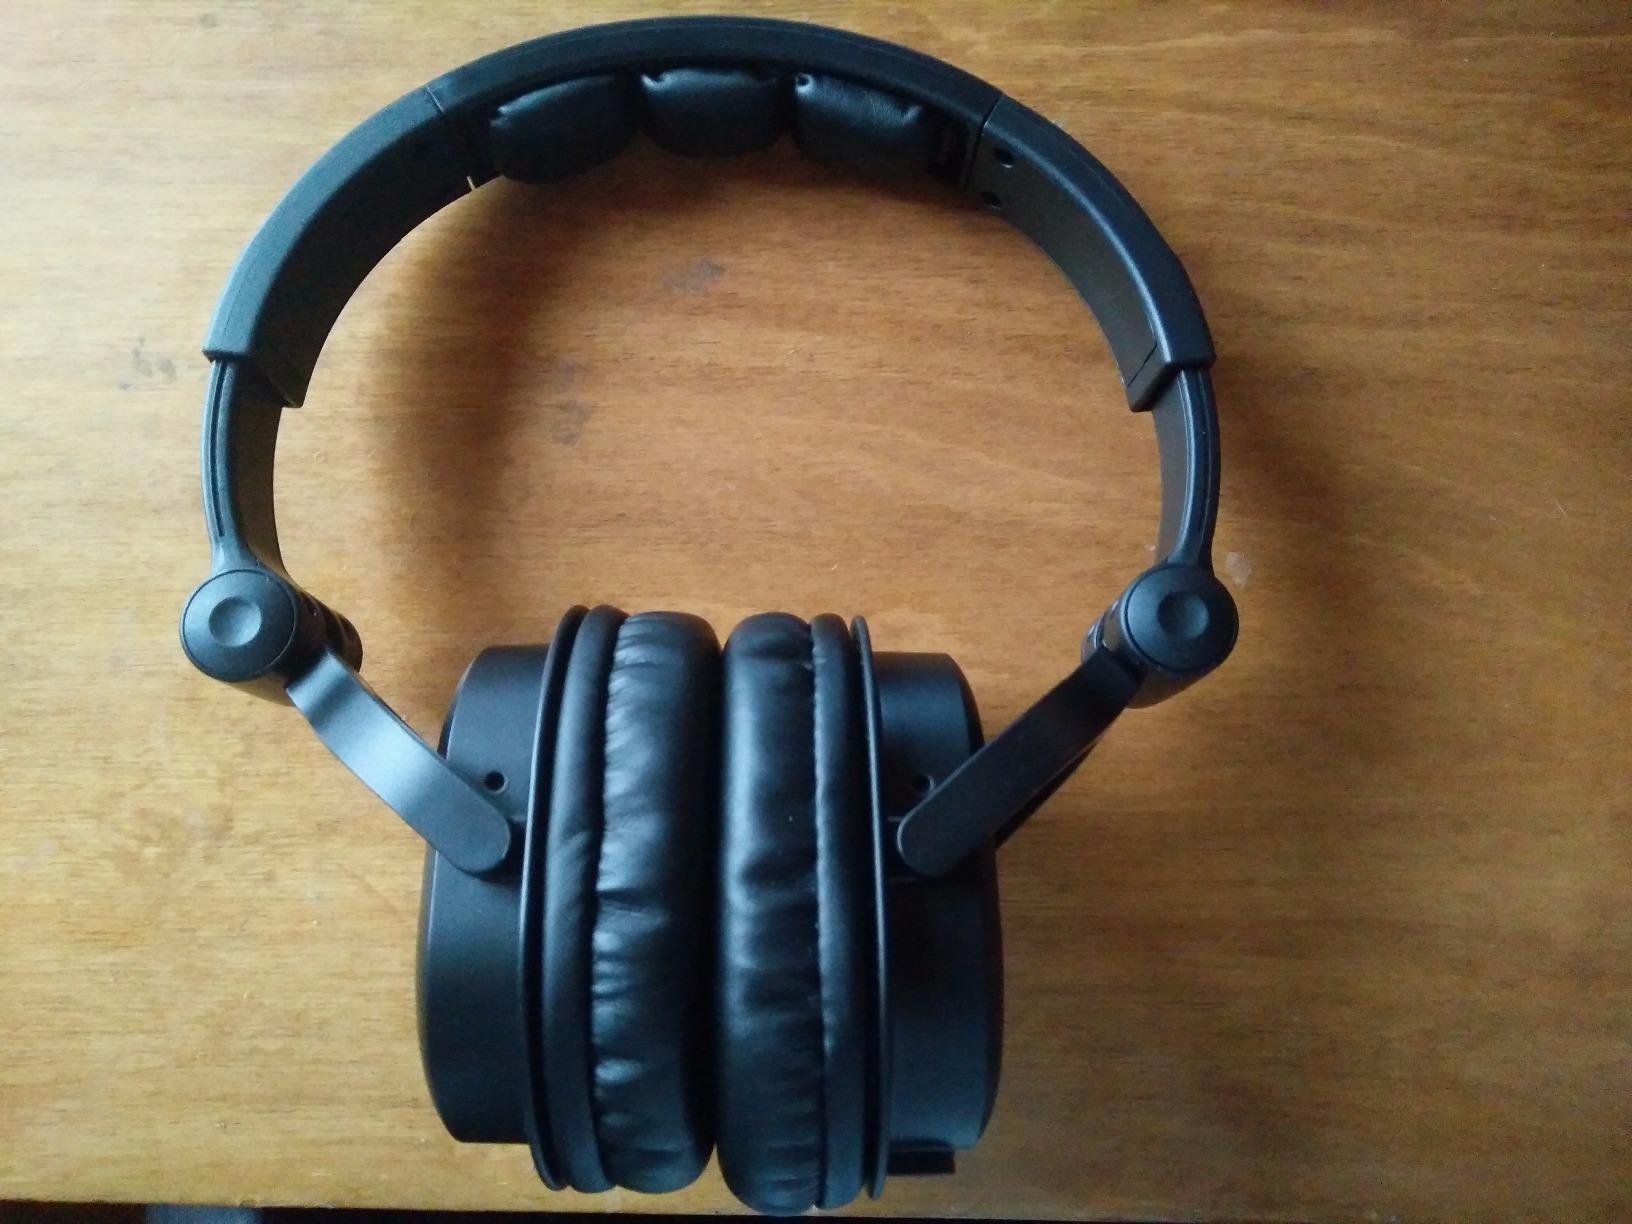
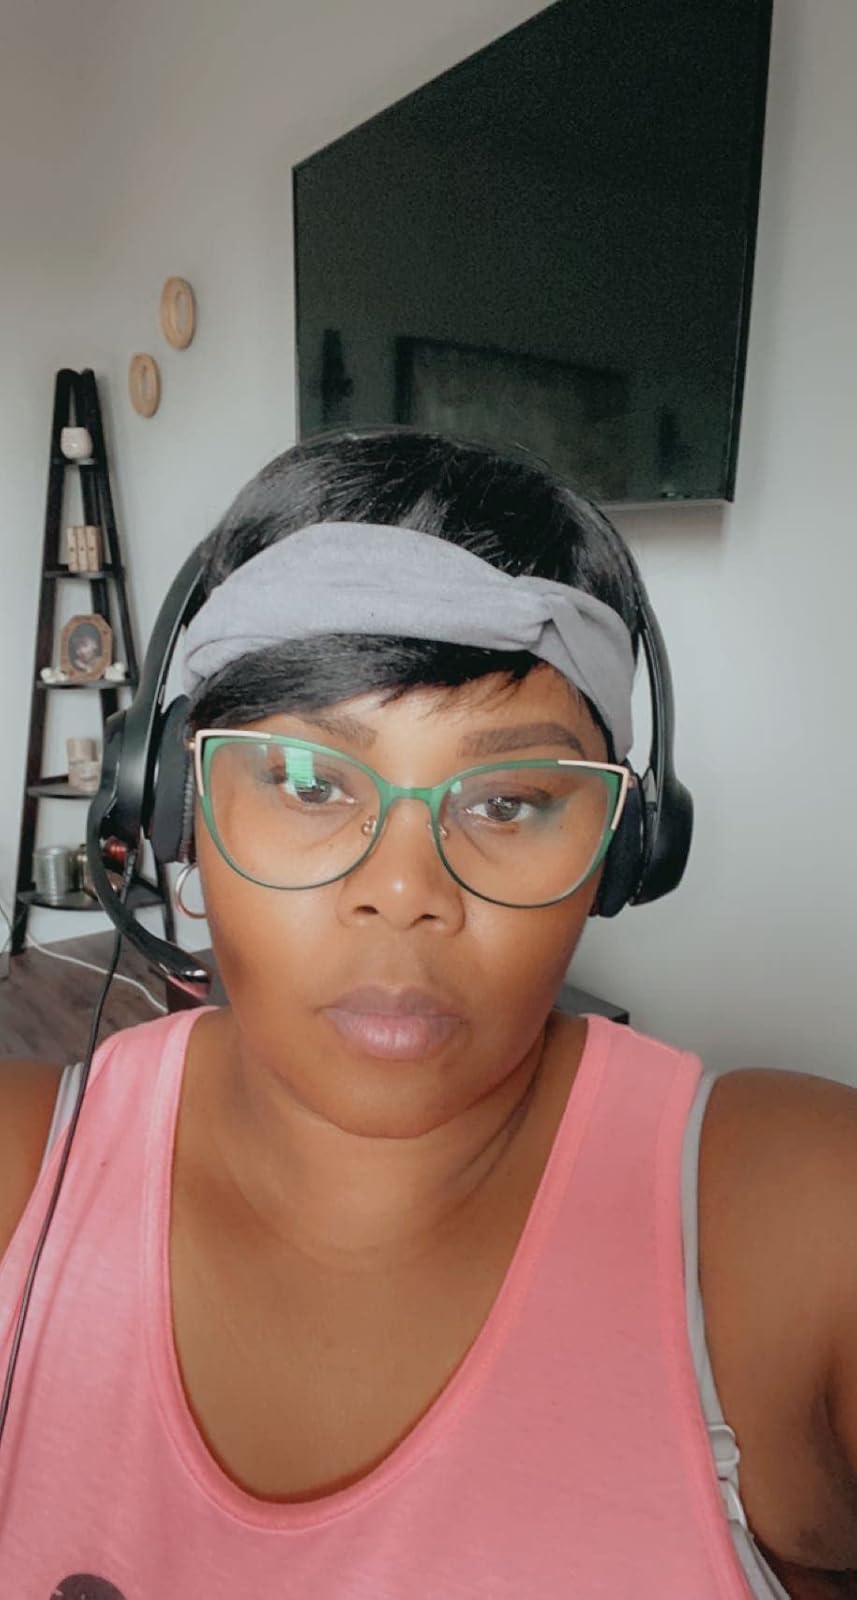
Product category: headphones
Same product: no